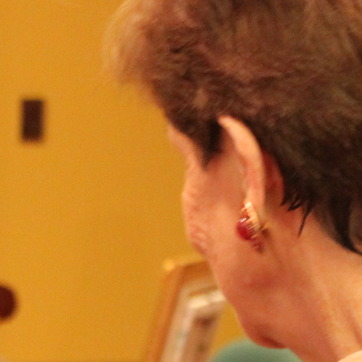
Material: painted